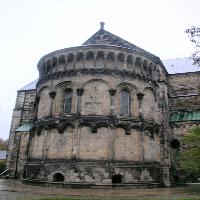
Weather: cloudy or overcast